Honky Tonk (1929 film)

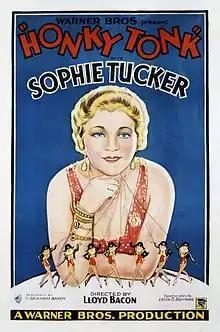
Theatrical film poster

Honky Tonk is a 1929 American sound (All-Talking) Pre-Code musical film directed by Lloyd Bacon and starring Sophie Tucker in her film debut. The film was a flop when released and is now lost, although the Vitaphone soundtrack for the film and for the trailer still exists. Tucker sings a number of songs in the movie, including her theme song "Some of These Days", and "I'm the Last of the Red Hot Mamas", from which she took her billing as "The Last of the Red Hot Mamas".